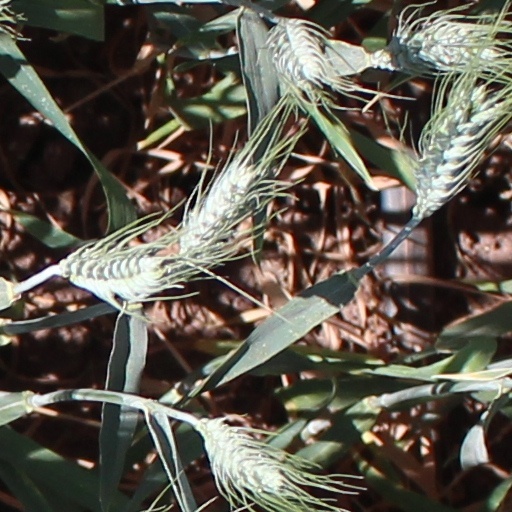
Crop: wheat